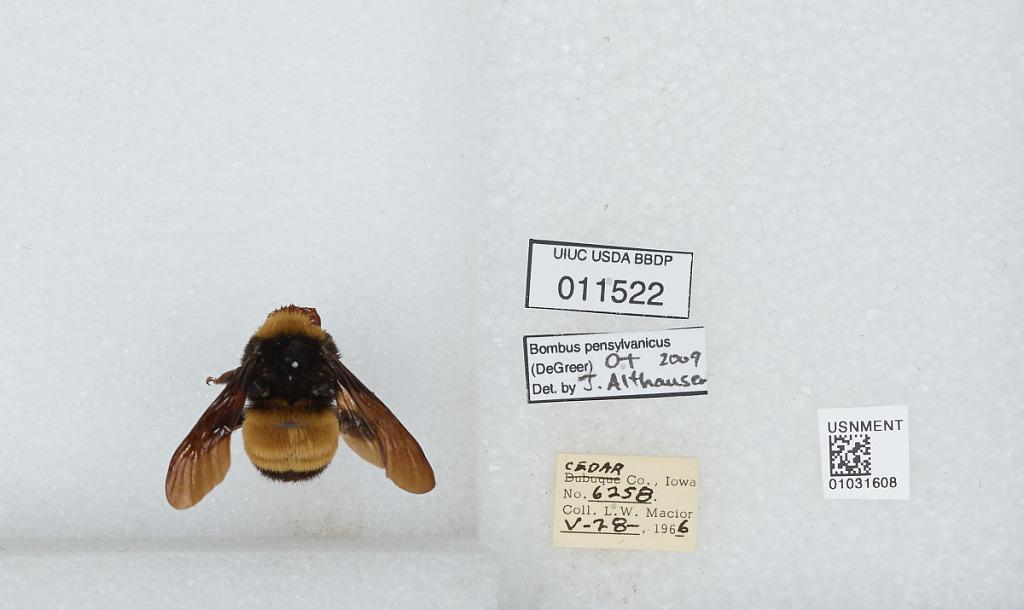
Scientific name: Bombus (Fervidobombus) pensylvanicus pensylvanicus (De Geer)
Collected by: L. Macior
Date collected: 1966-5-28
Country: United States
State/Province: Iowa
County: Cedar
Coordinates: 41.77, -91.13
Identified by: Althauser, J.